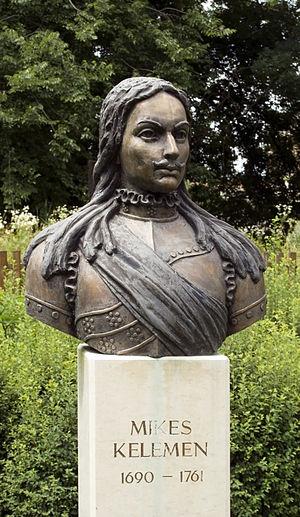
Kelemen Mikes, est un chroniqueur, un poète et un militaire hongrois du XVIIIᵉ siècle.